Tanto monta, monta tanto, Isabel como Fernando

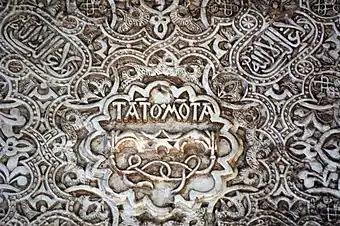
""Tãto mõta"" ("") as inscribed on the Moorish Alhambra Palace in Granada.

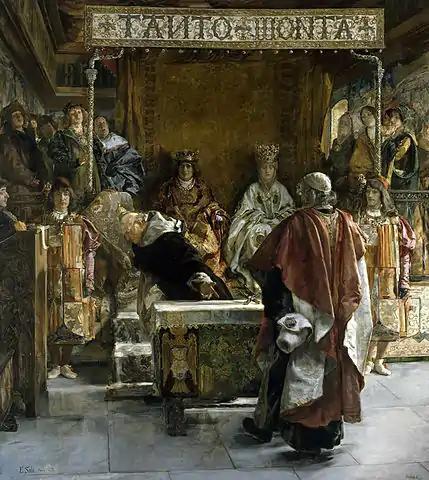
The motto is included in this 1889 oil painting by Emilio Sala Francés, illustrating [the role played by Torquemada (the Grand Inquisitor) in events leading up to] The Expulsion of the Jews from Spain in 1492

' or simply ' was the alleged motto of a prenuptial agreement made by the Spanish Catholic Monarchs Isabella I of Castile and Ferdinand II of Aragon. During their joint reign they did in fact support each other effectively in accordance with their motto of equality. Still, the wording "" is actually a popular saying invented many centuries later, not the real motto. Besides, and contrary to popular belief, was only the motto of King Ferdinand of Aragon, and never used by Isabella.